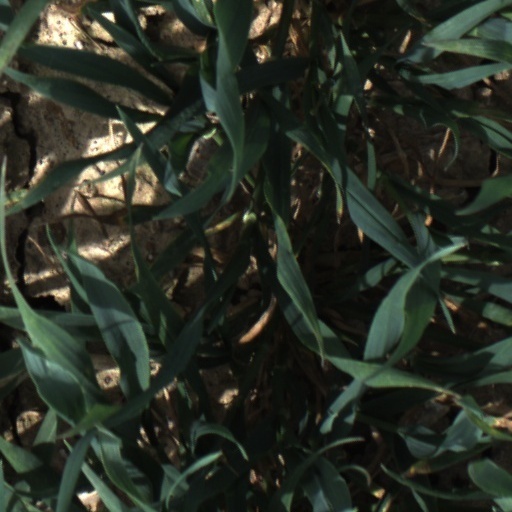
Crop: wheat